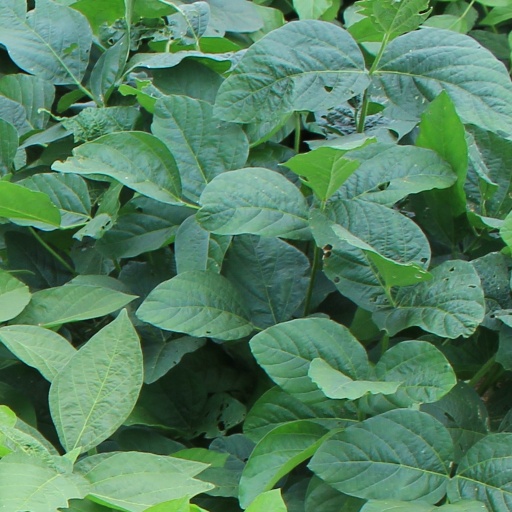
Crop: soybean